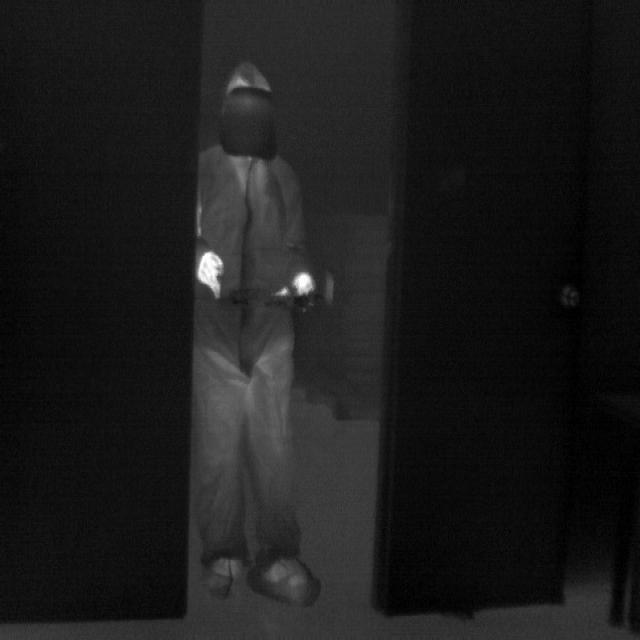
Detected objects:
label: person